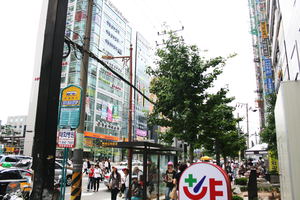
Ulsan est une ville portuaire située au sud-est de la Corée du Sud sur la mer du Japon, à une quarantaine de kilomètres de Busan. La ville compte 962 931 habitants et la ville métropolitaine 1 105 823 habitants. La ville a le statut de ville métropolitaine depuis le 15 juillet 1997.